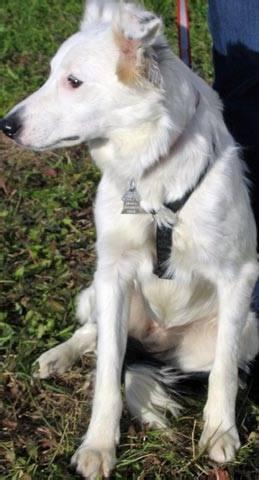
dog